Moukahla

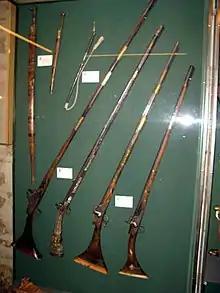
(Left to right)

The Moukahla or moukalla was a type of musket widely used in North Africa, produced by many tribes, clans and nations.